St. Cloud Hotel

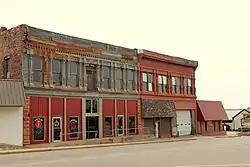
The building in 2013

St. Cloud Hotel is a historic two-story building in Chandler, Oklahoma. It was built in 1904 for John Edward Gormley. The hotel had the first elevator in Chandler. It has been listed on the National Register of Historic Places since April 5, 1984.